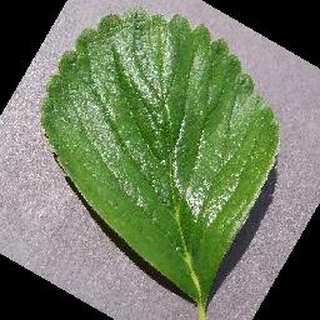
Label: healthy_strawberry